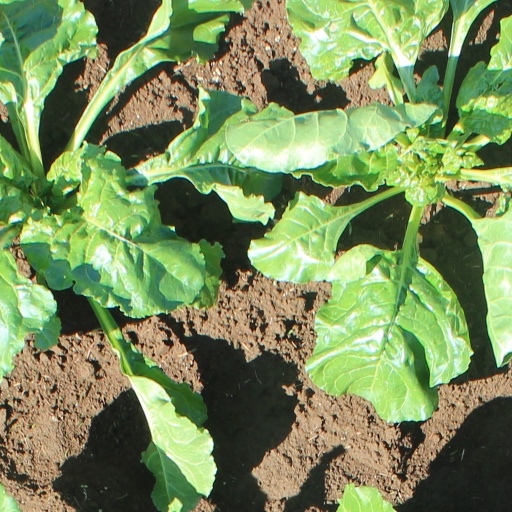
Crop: sugar beet